Viking (automobile)

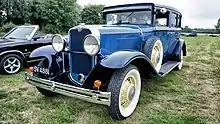
1930 Viking Sedan

Riding on a wheelbase with steel semi-elliptic springs and a turning circle, Vikings were powered by a 90° bank angle flathead monobloc V8 engine that produced , the first automobile using this type of engine construction, and was shared with the Oakland V8. The monobloc architecture was later adapted for use in Cadillac and LaSalle. Vikings were available as a convertible coupé with rear deck seat, a 4-door sedan, and a close-coupled 4-door sedan in both standard and deluxe trim packages. The front seat and the steering wheel were adjustable.